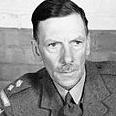
Age: 46